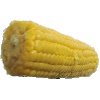
Label: corn